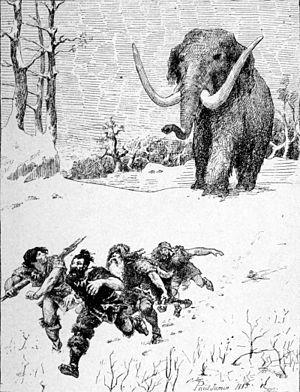
Le Mammouth
Le Mammouth laineux est une espèce éteinte de la famille des éléphantidés qui a vécu durant le Pléistocène et, pour ses derniers représentants, au cours de l'Holocène il y a seulement 4 000 ans. Le genre Mammuthus était apparu avec Mammuthus subplanifrons au début du Pliocène.